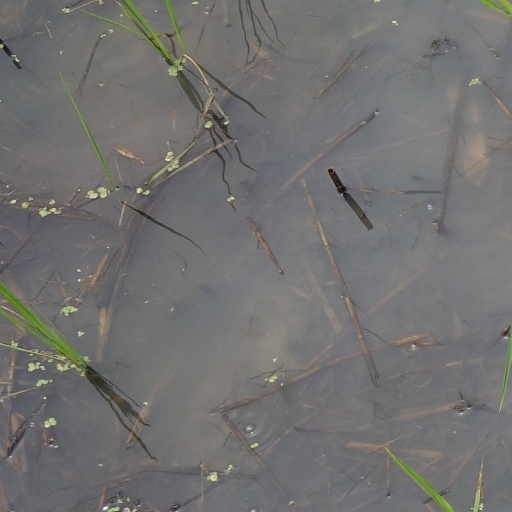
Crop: rice